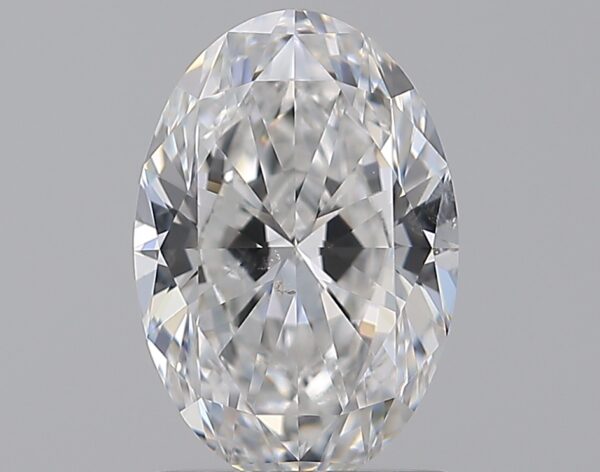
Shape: oval
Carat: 1.31
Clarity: VS2
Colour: E
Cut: EX
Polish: EX
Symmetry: EX
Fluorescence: F
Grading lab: GIA
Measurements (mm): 8.82 x 5.99 x 3.64